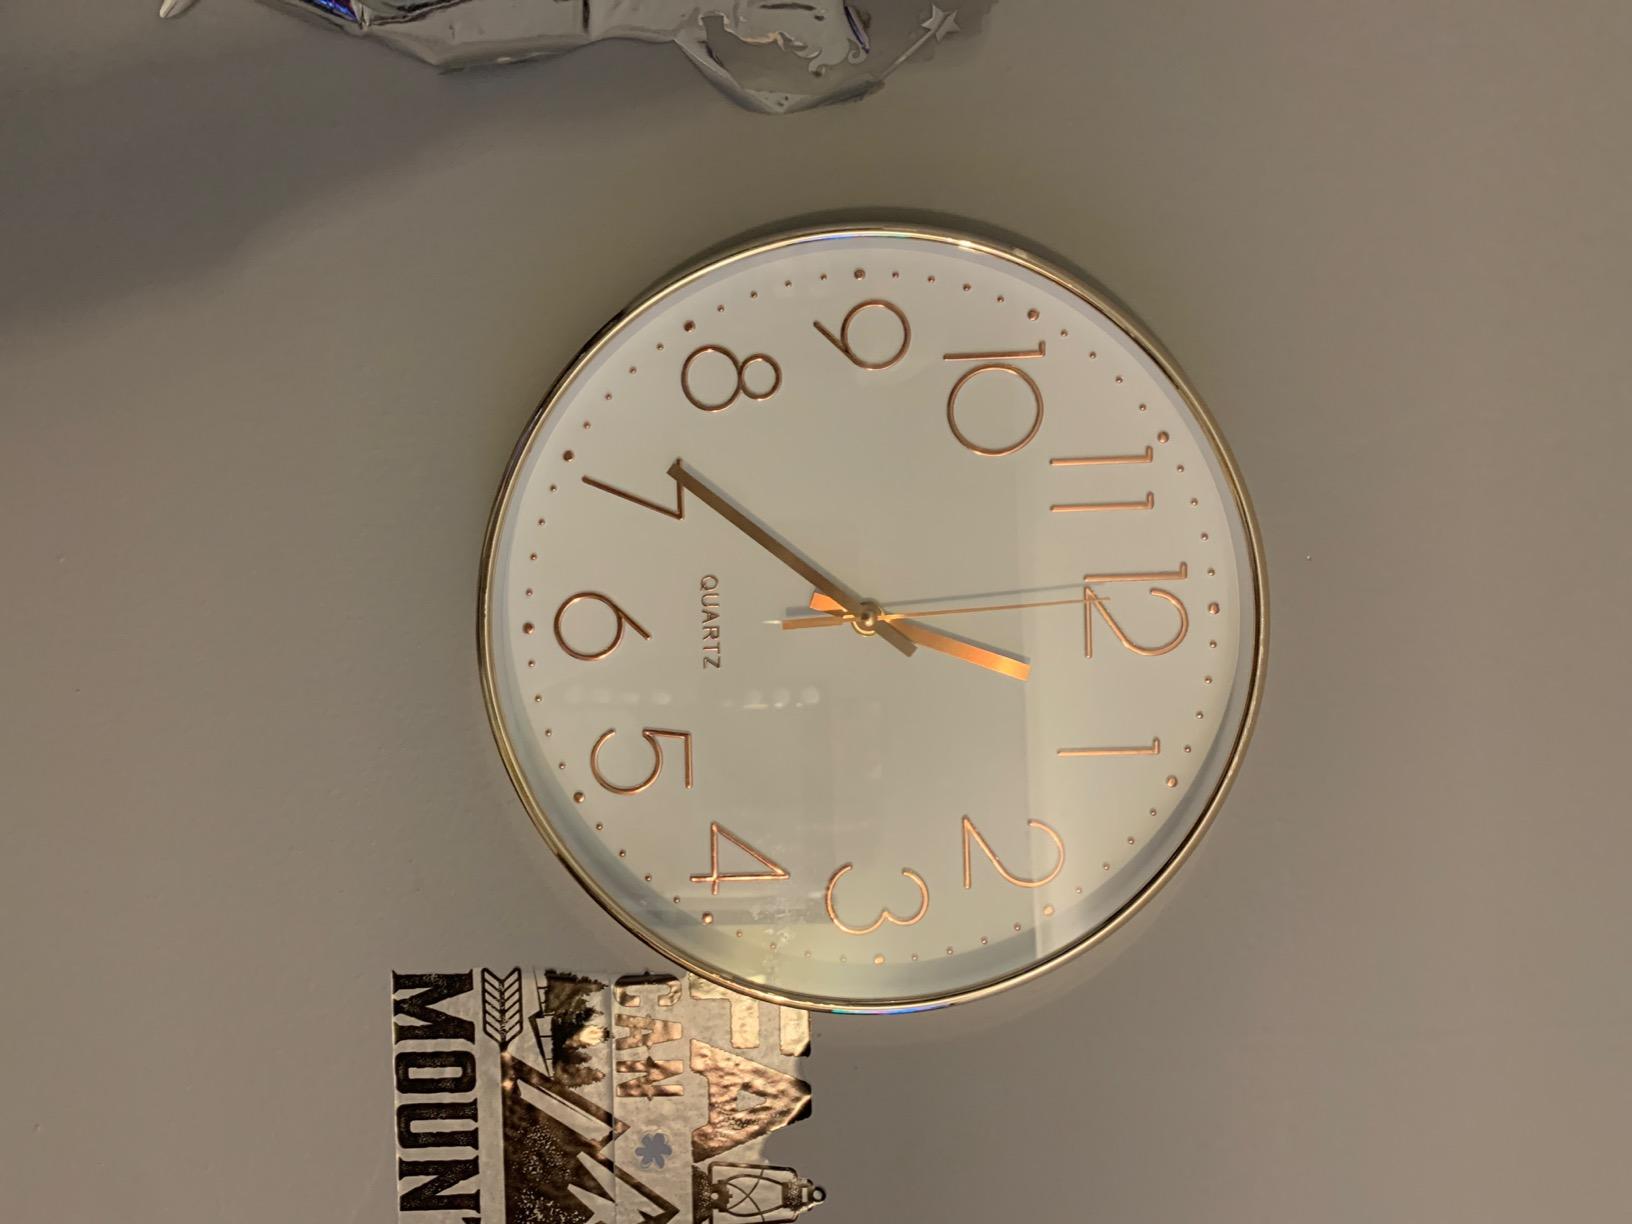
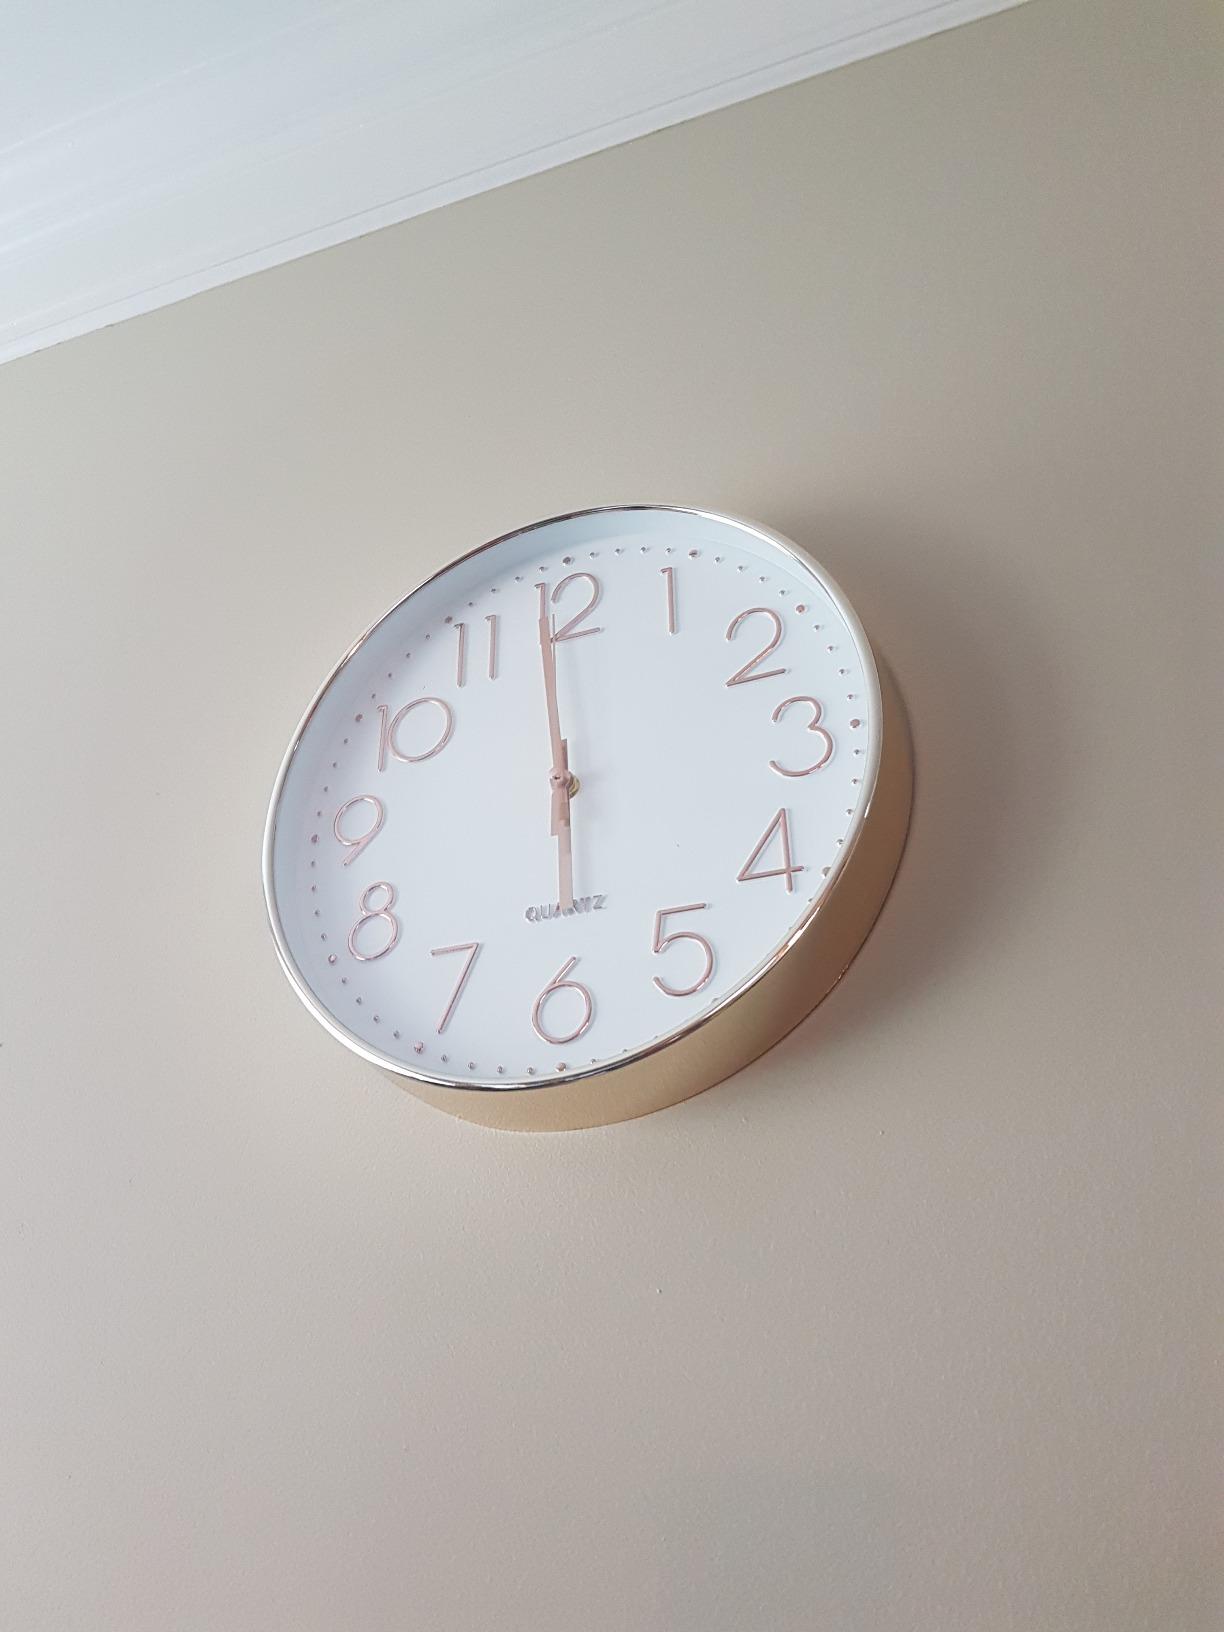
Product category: clock
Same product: yes